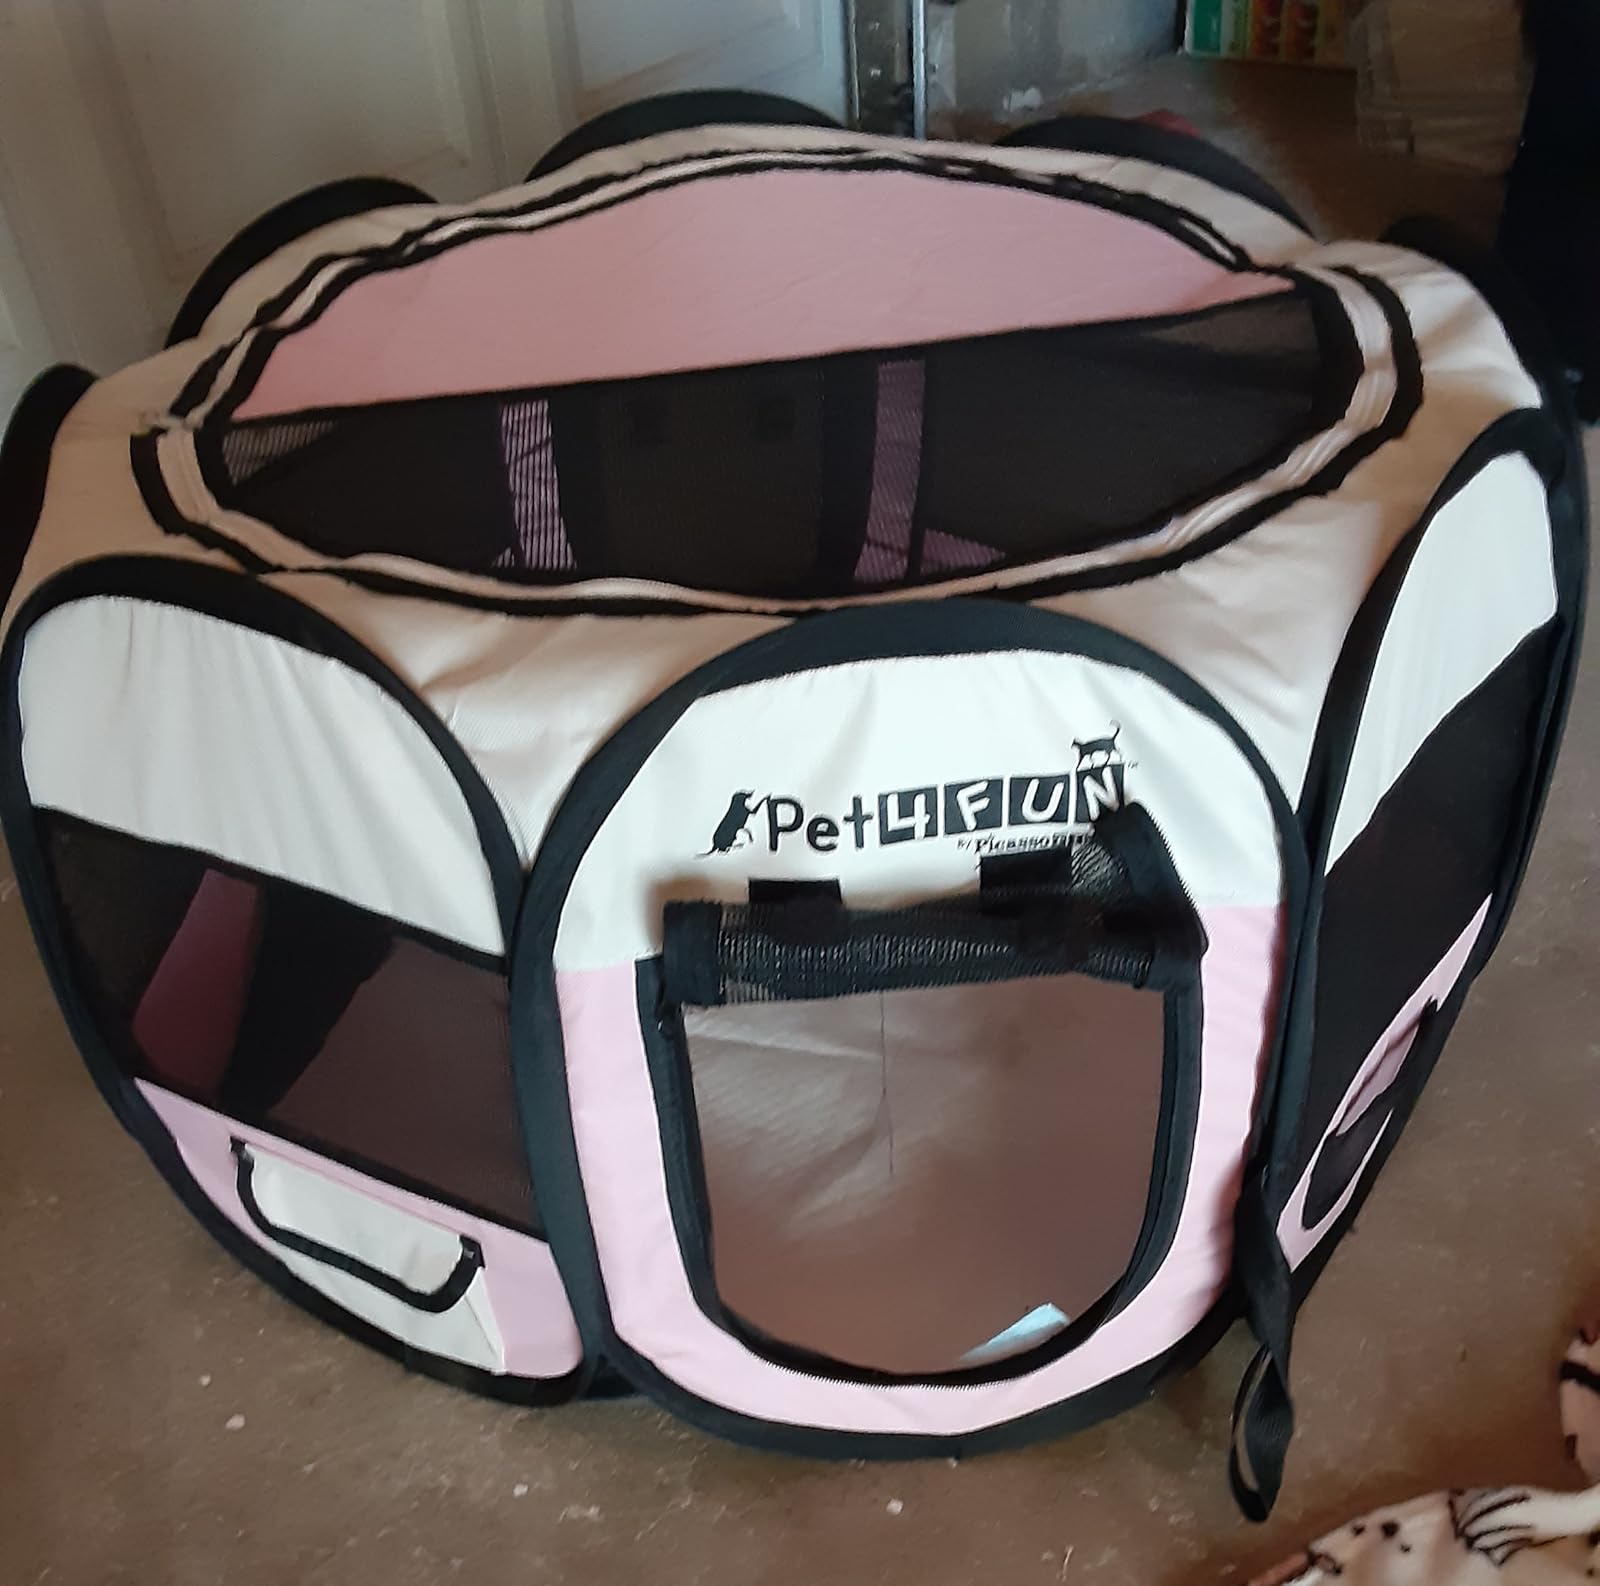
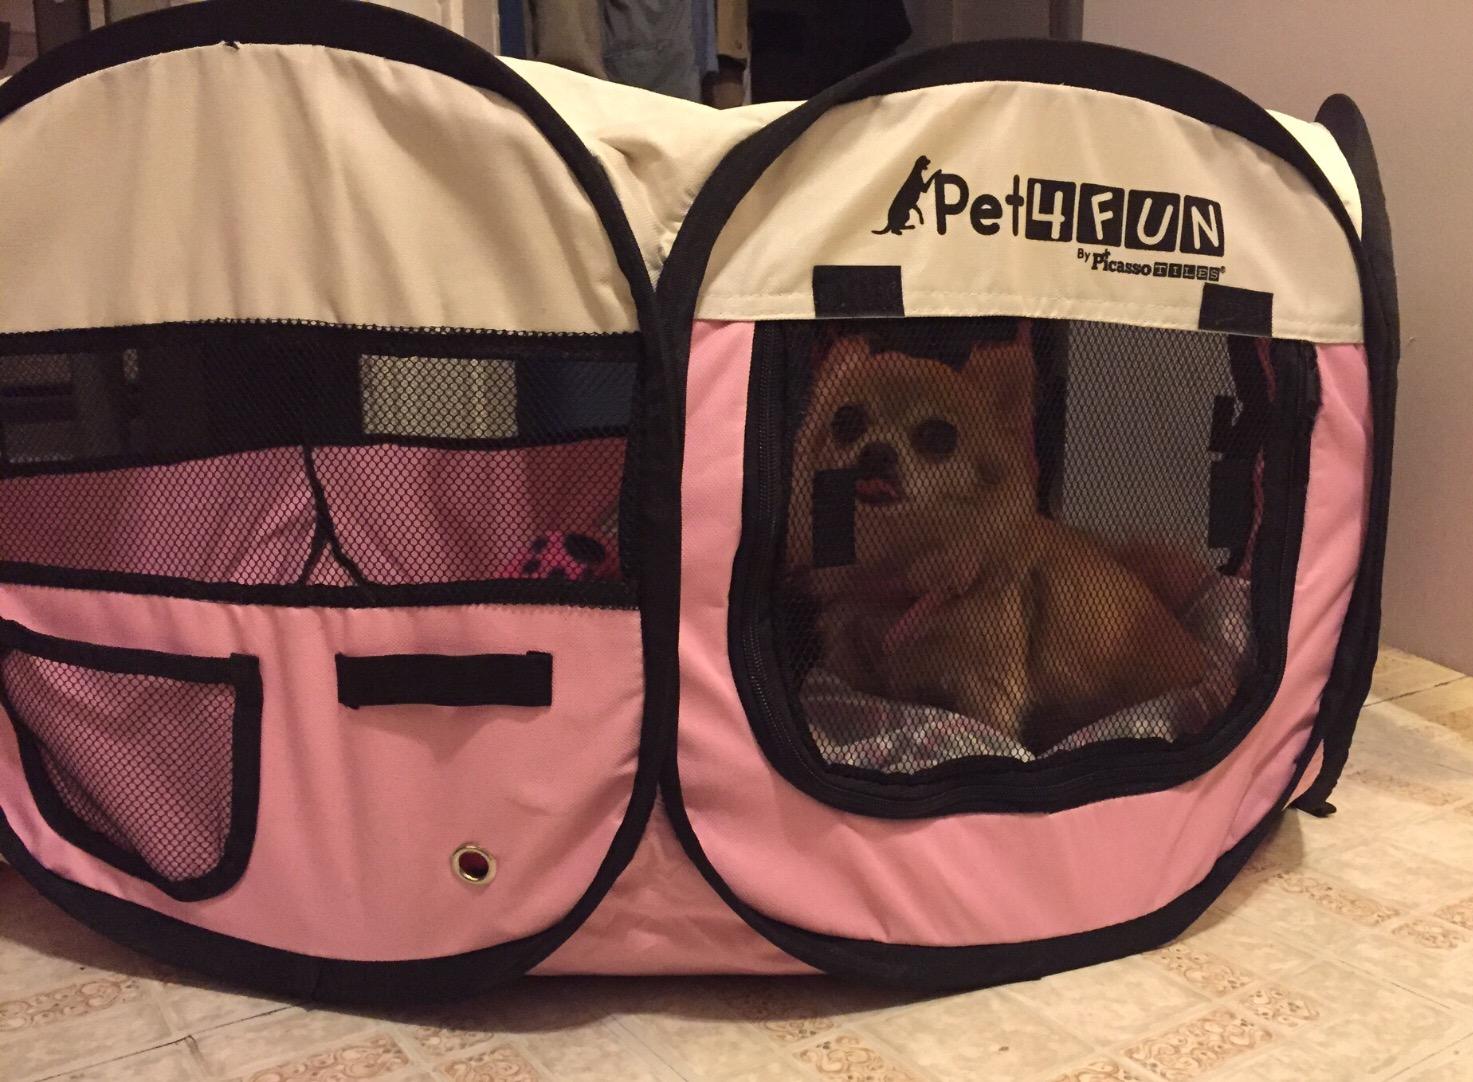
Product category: items_kennel
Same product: yes